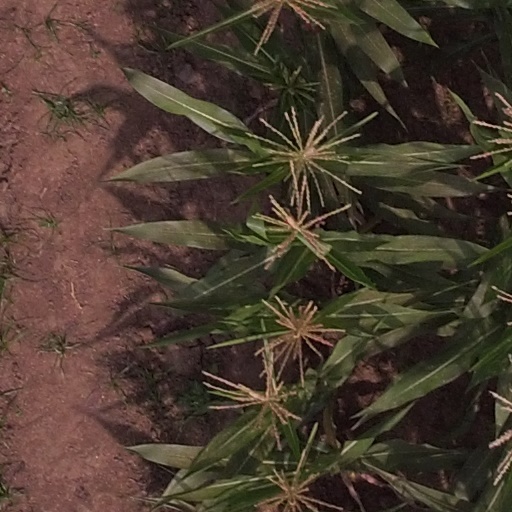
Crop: maize; corn